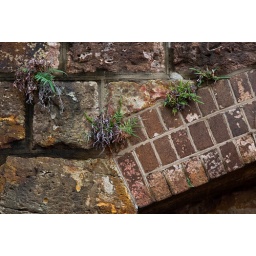
ferns growing in the cracks of a stone wall with arch. texture,urba. texture,urban decay,urban